Vandal Savage

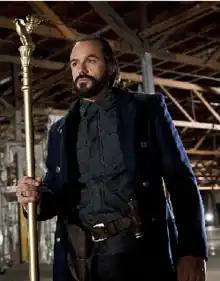
Casper Crump as Vandal Savage in the Arrowverse crossover "Heroes Join Forces".

Vandal Savage first appeared during the Golden Age of Comic Books in "Green Lantern" #10 (December 1943), created by writer Alfred Bester and artist Martin Nodell. In the story, he has pointed, demonic ears and reveals he is a million-year-old Cro-Magnon man who gained immortality from a special meteor. The story ends when the Green Lantern (Alan Scott) causes Savage to fall into a seemingly bottomless pit. Four years later, he made his second appearance in "All Star Comics" #37 (1947), where he joined the original Injustice Society, a team of villains that battled the Justice Society of America. The story featured Savage targeting Hawkman, who decades later would be established as one of Savage's most frequent enemies.